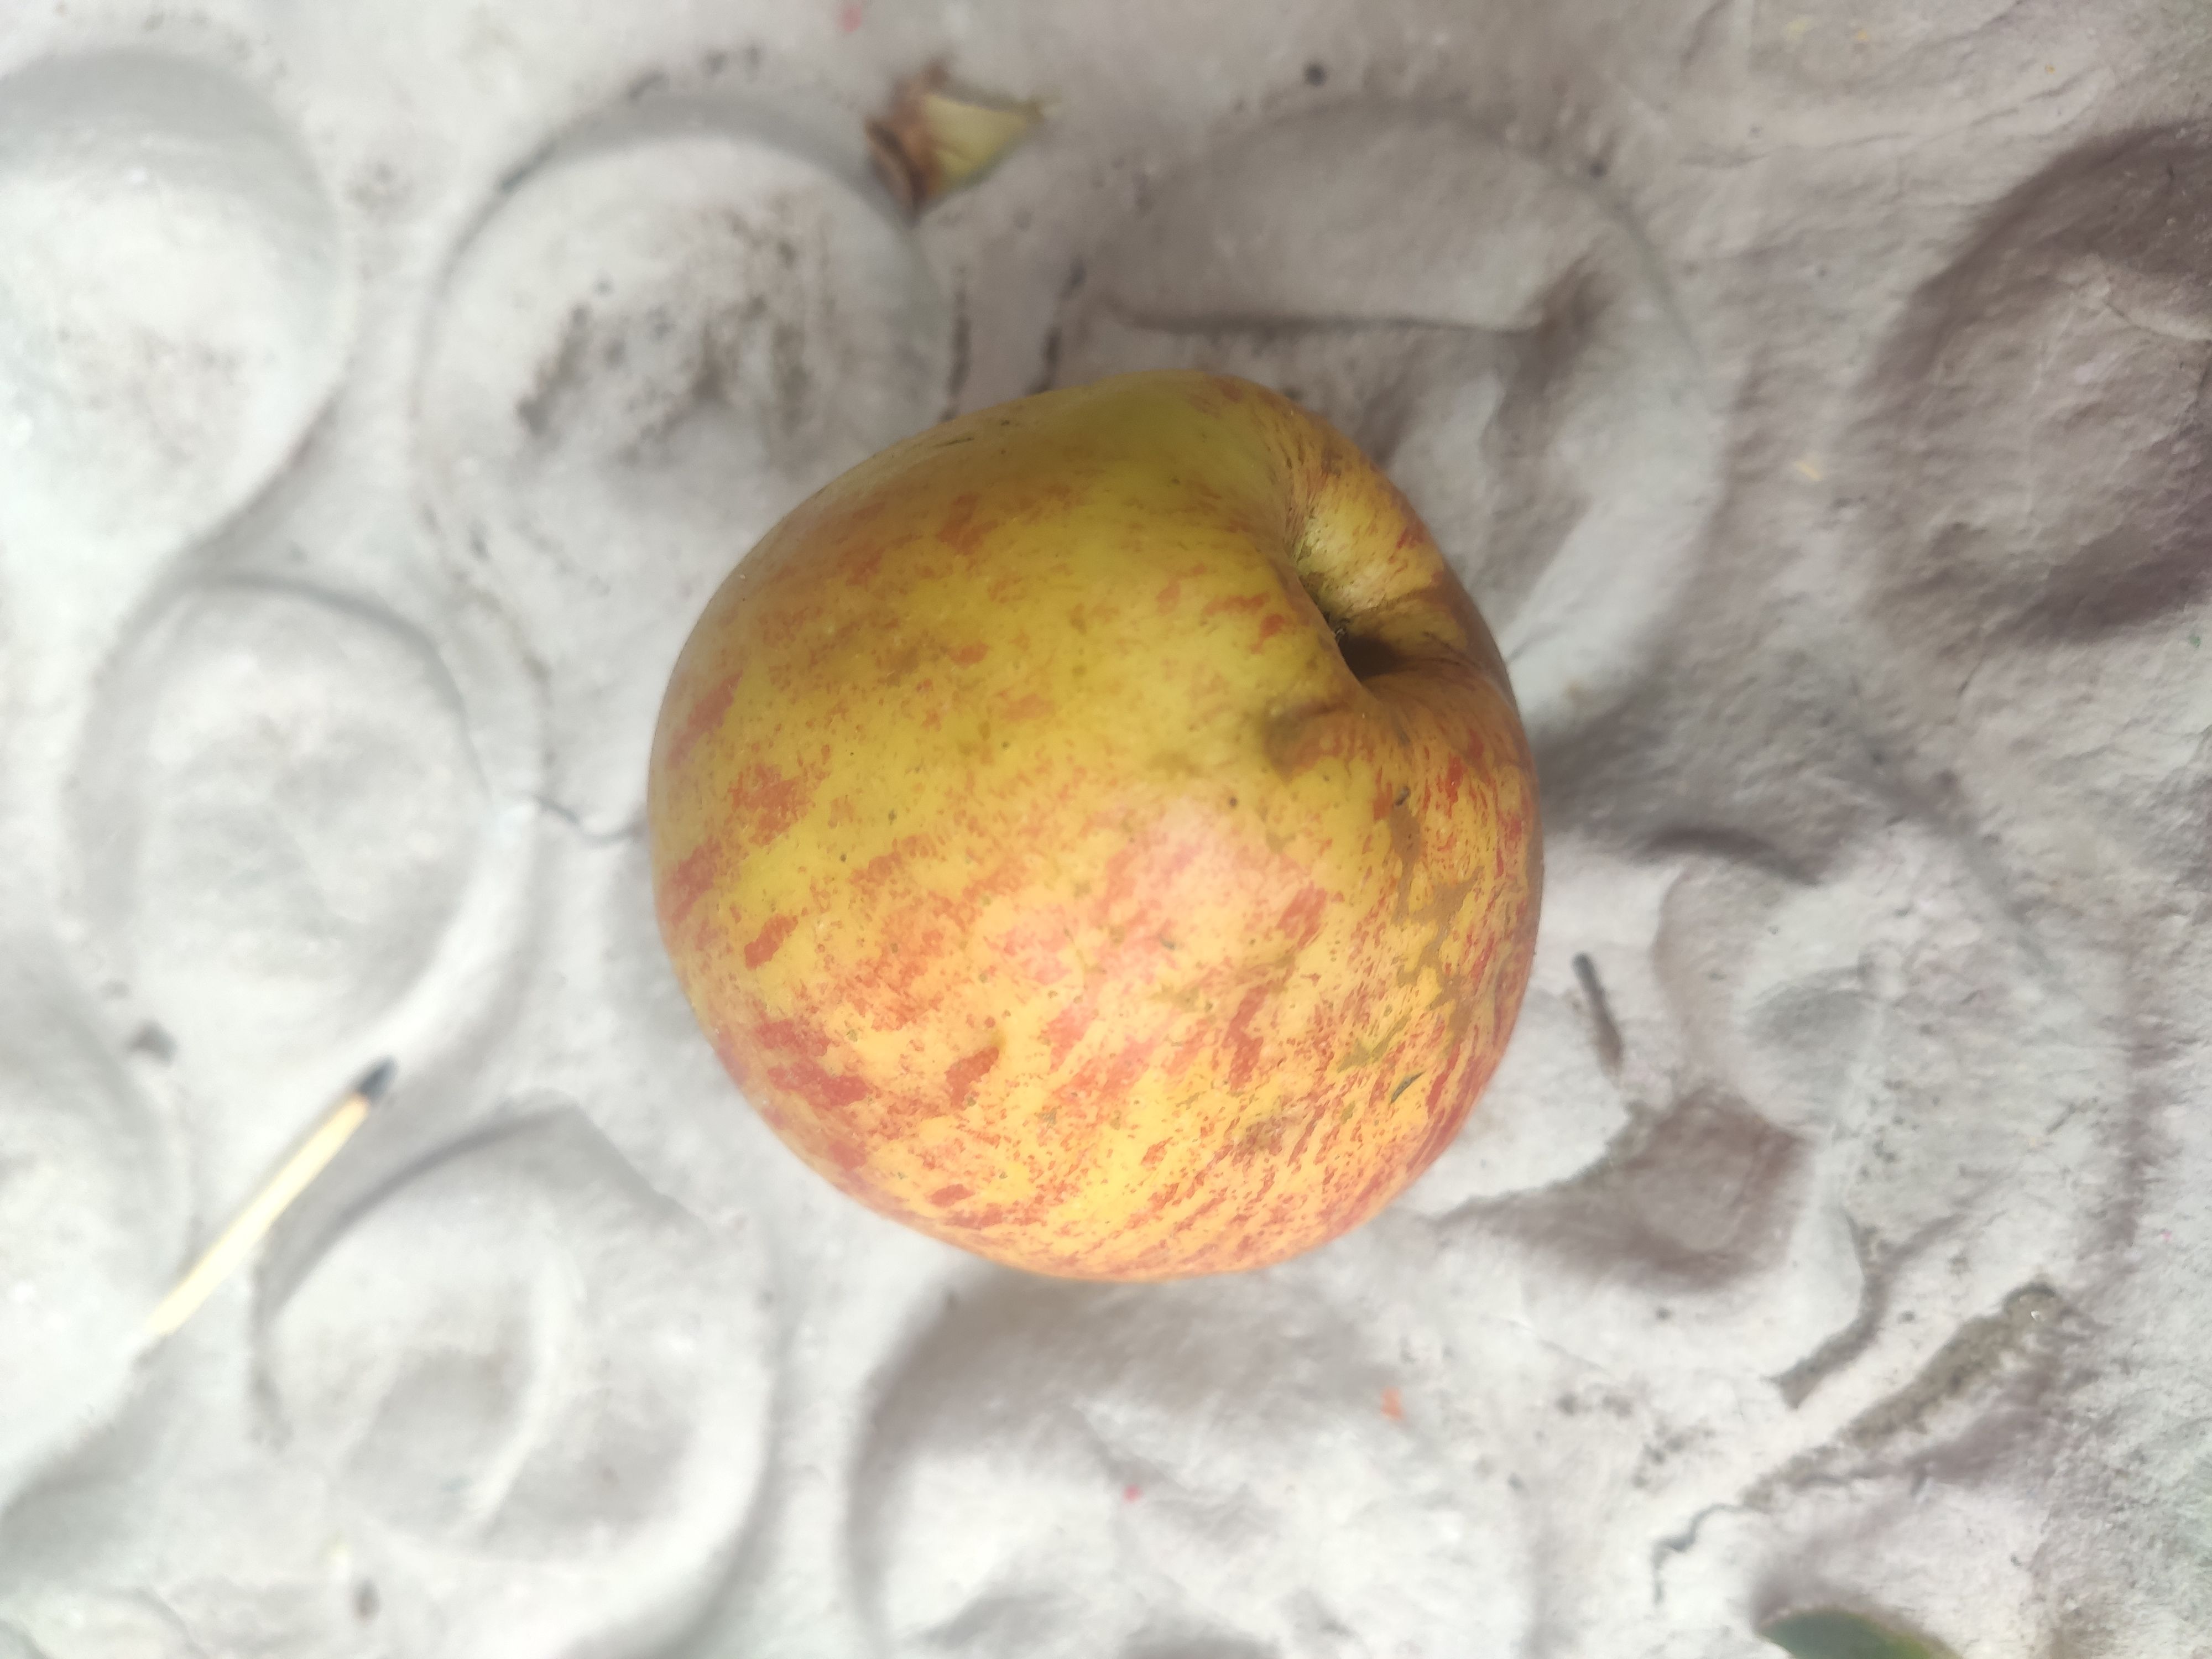
Fruit: apple
Grade: 2nd-grade